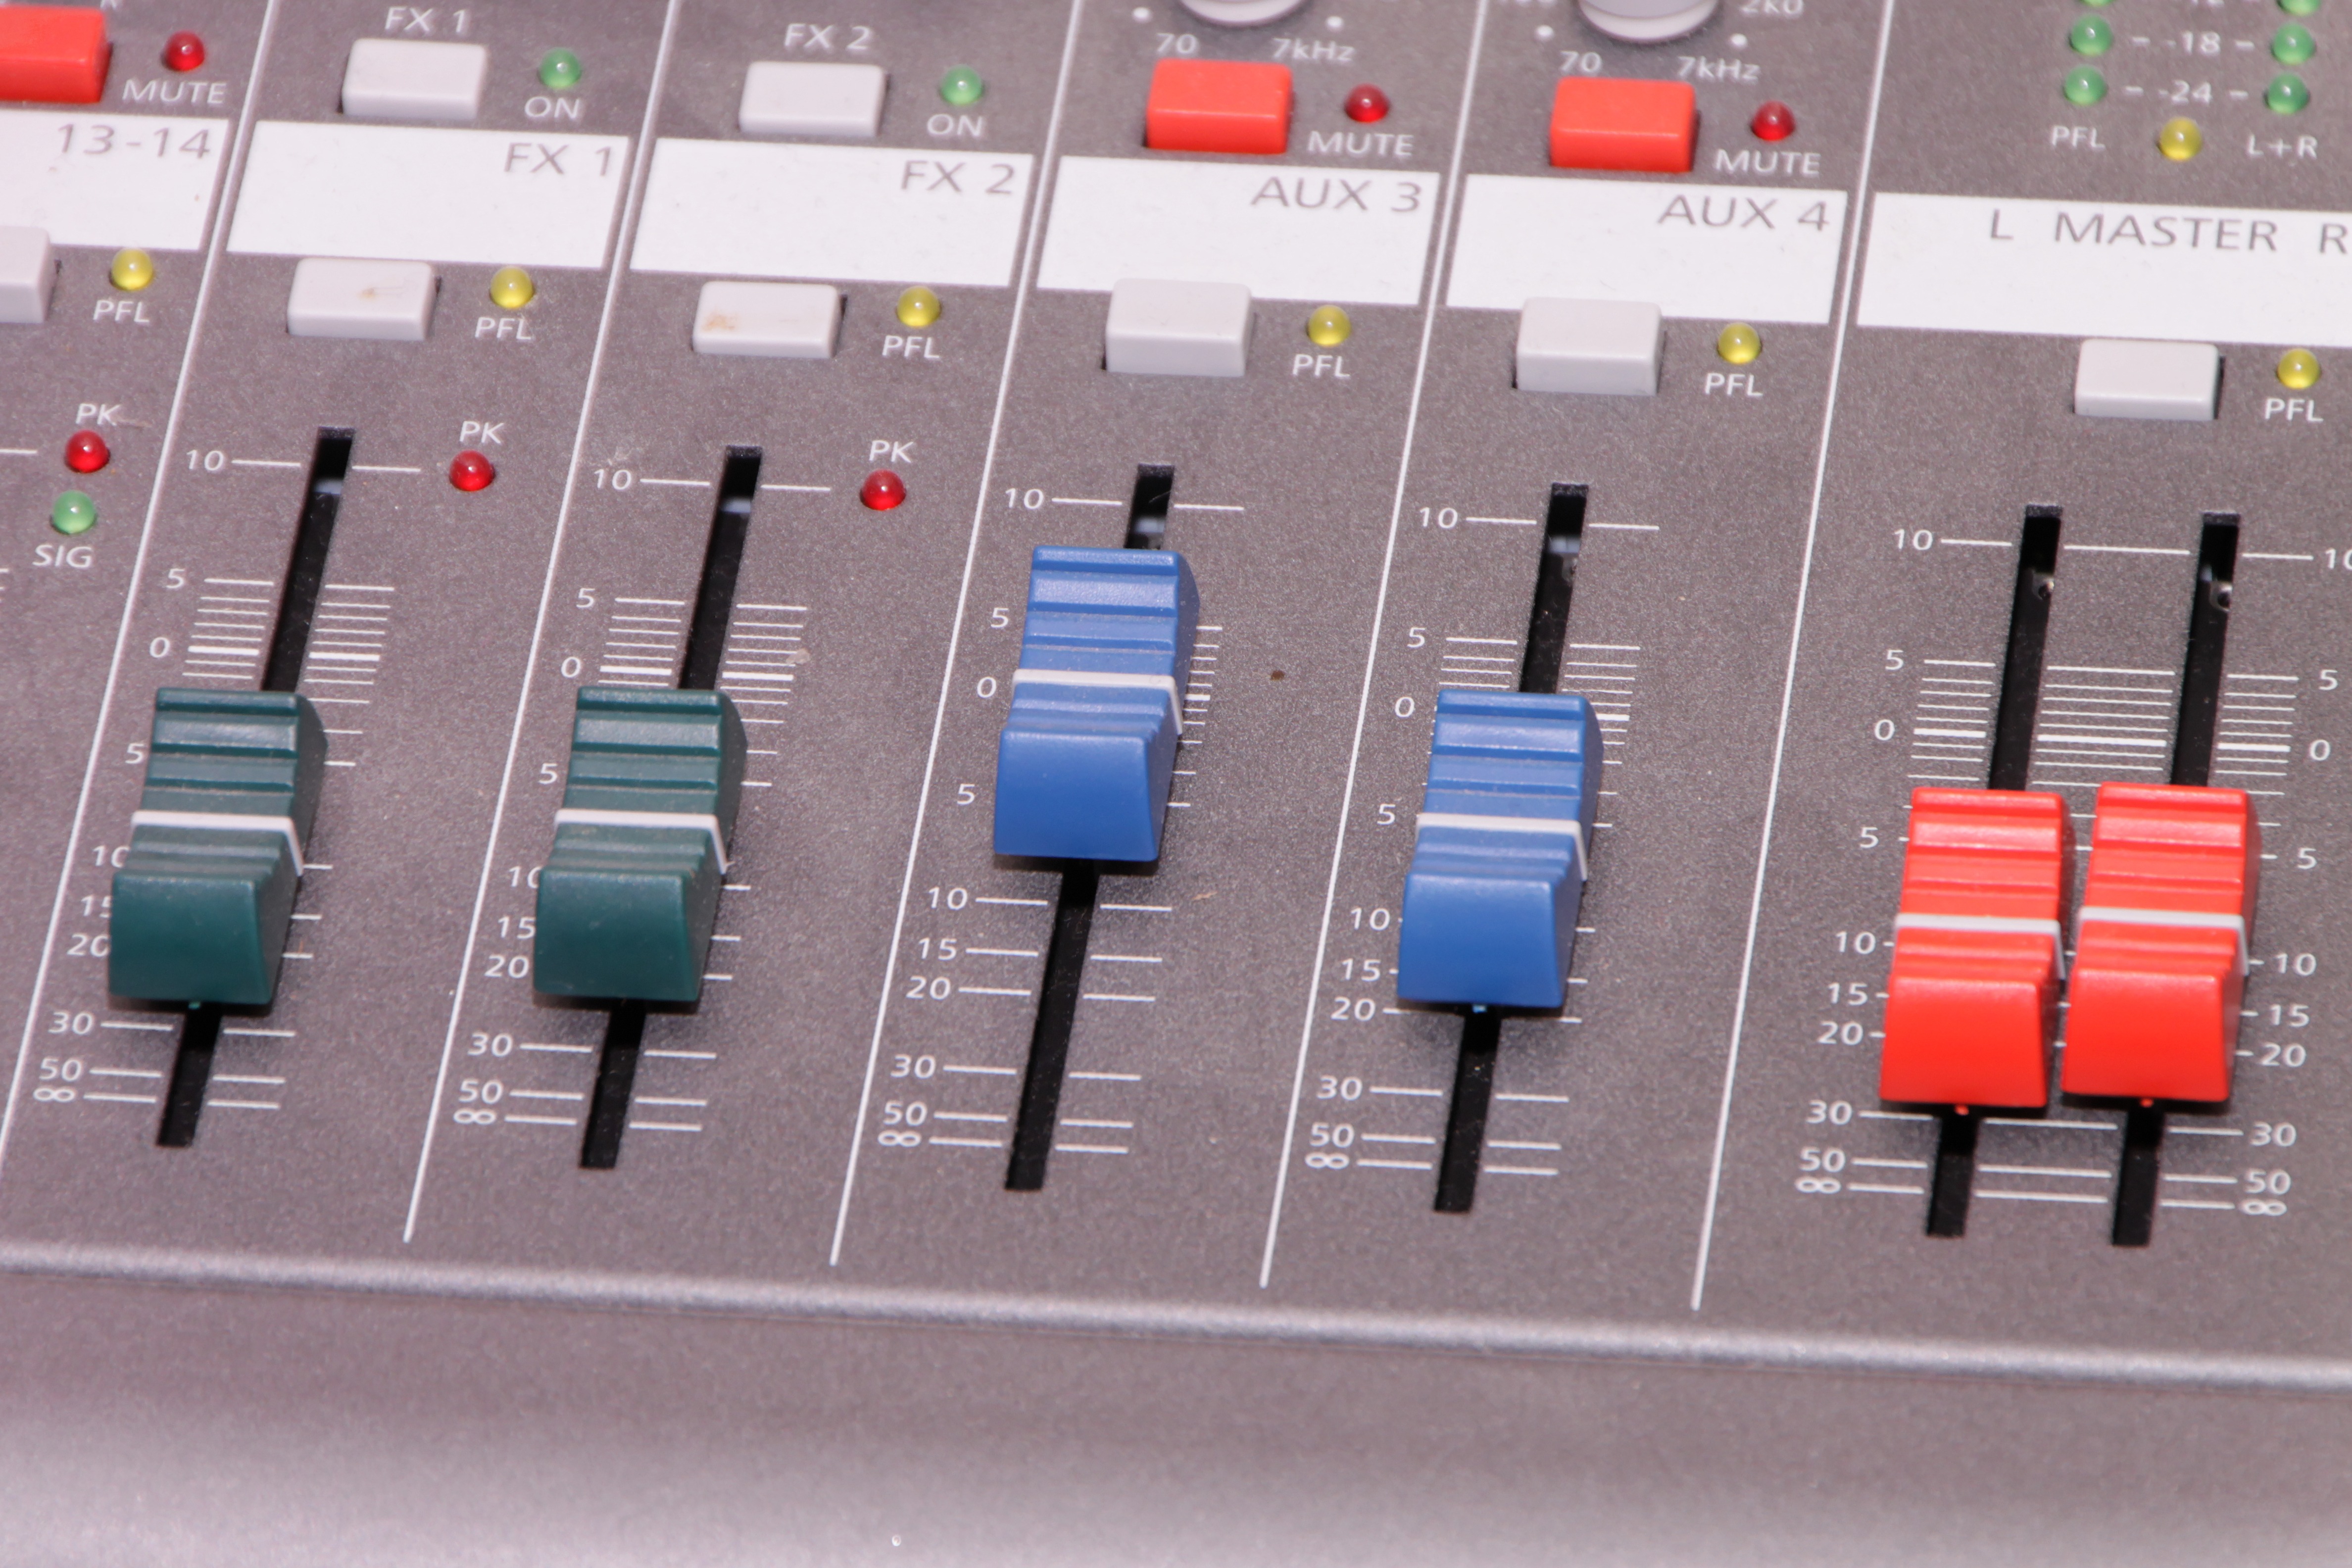
music, technology, stereo, product, power, mixer, digital, sound, effects, watt, editorial, microcontroller, electrical wiring, diode, electronic device, passive circuit component, circuit component, dynacord, powermate